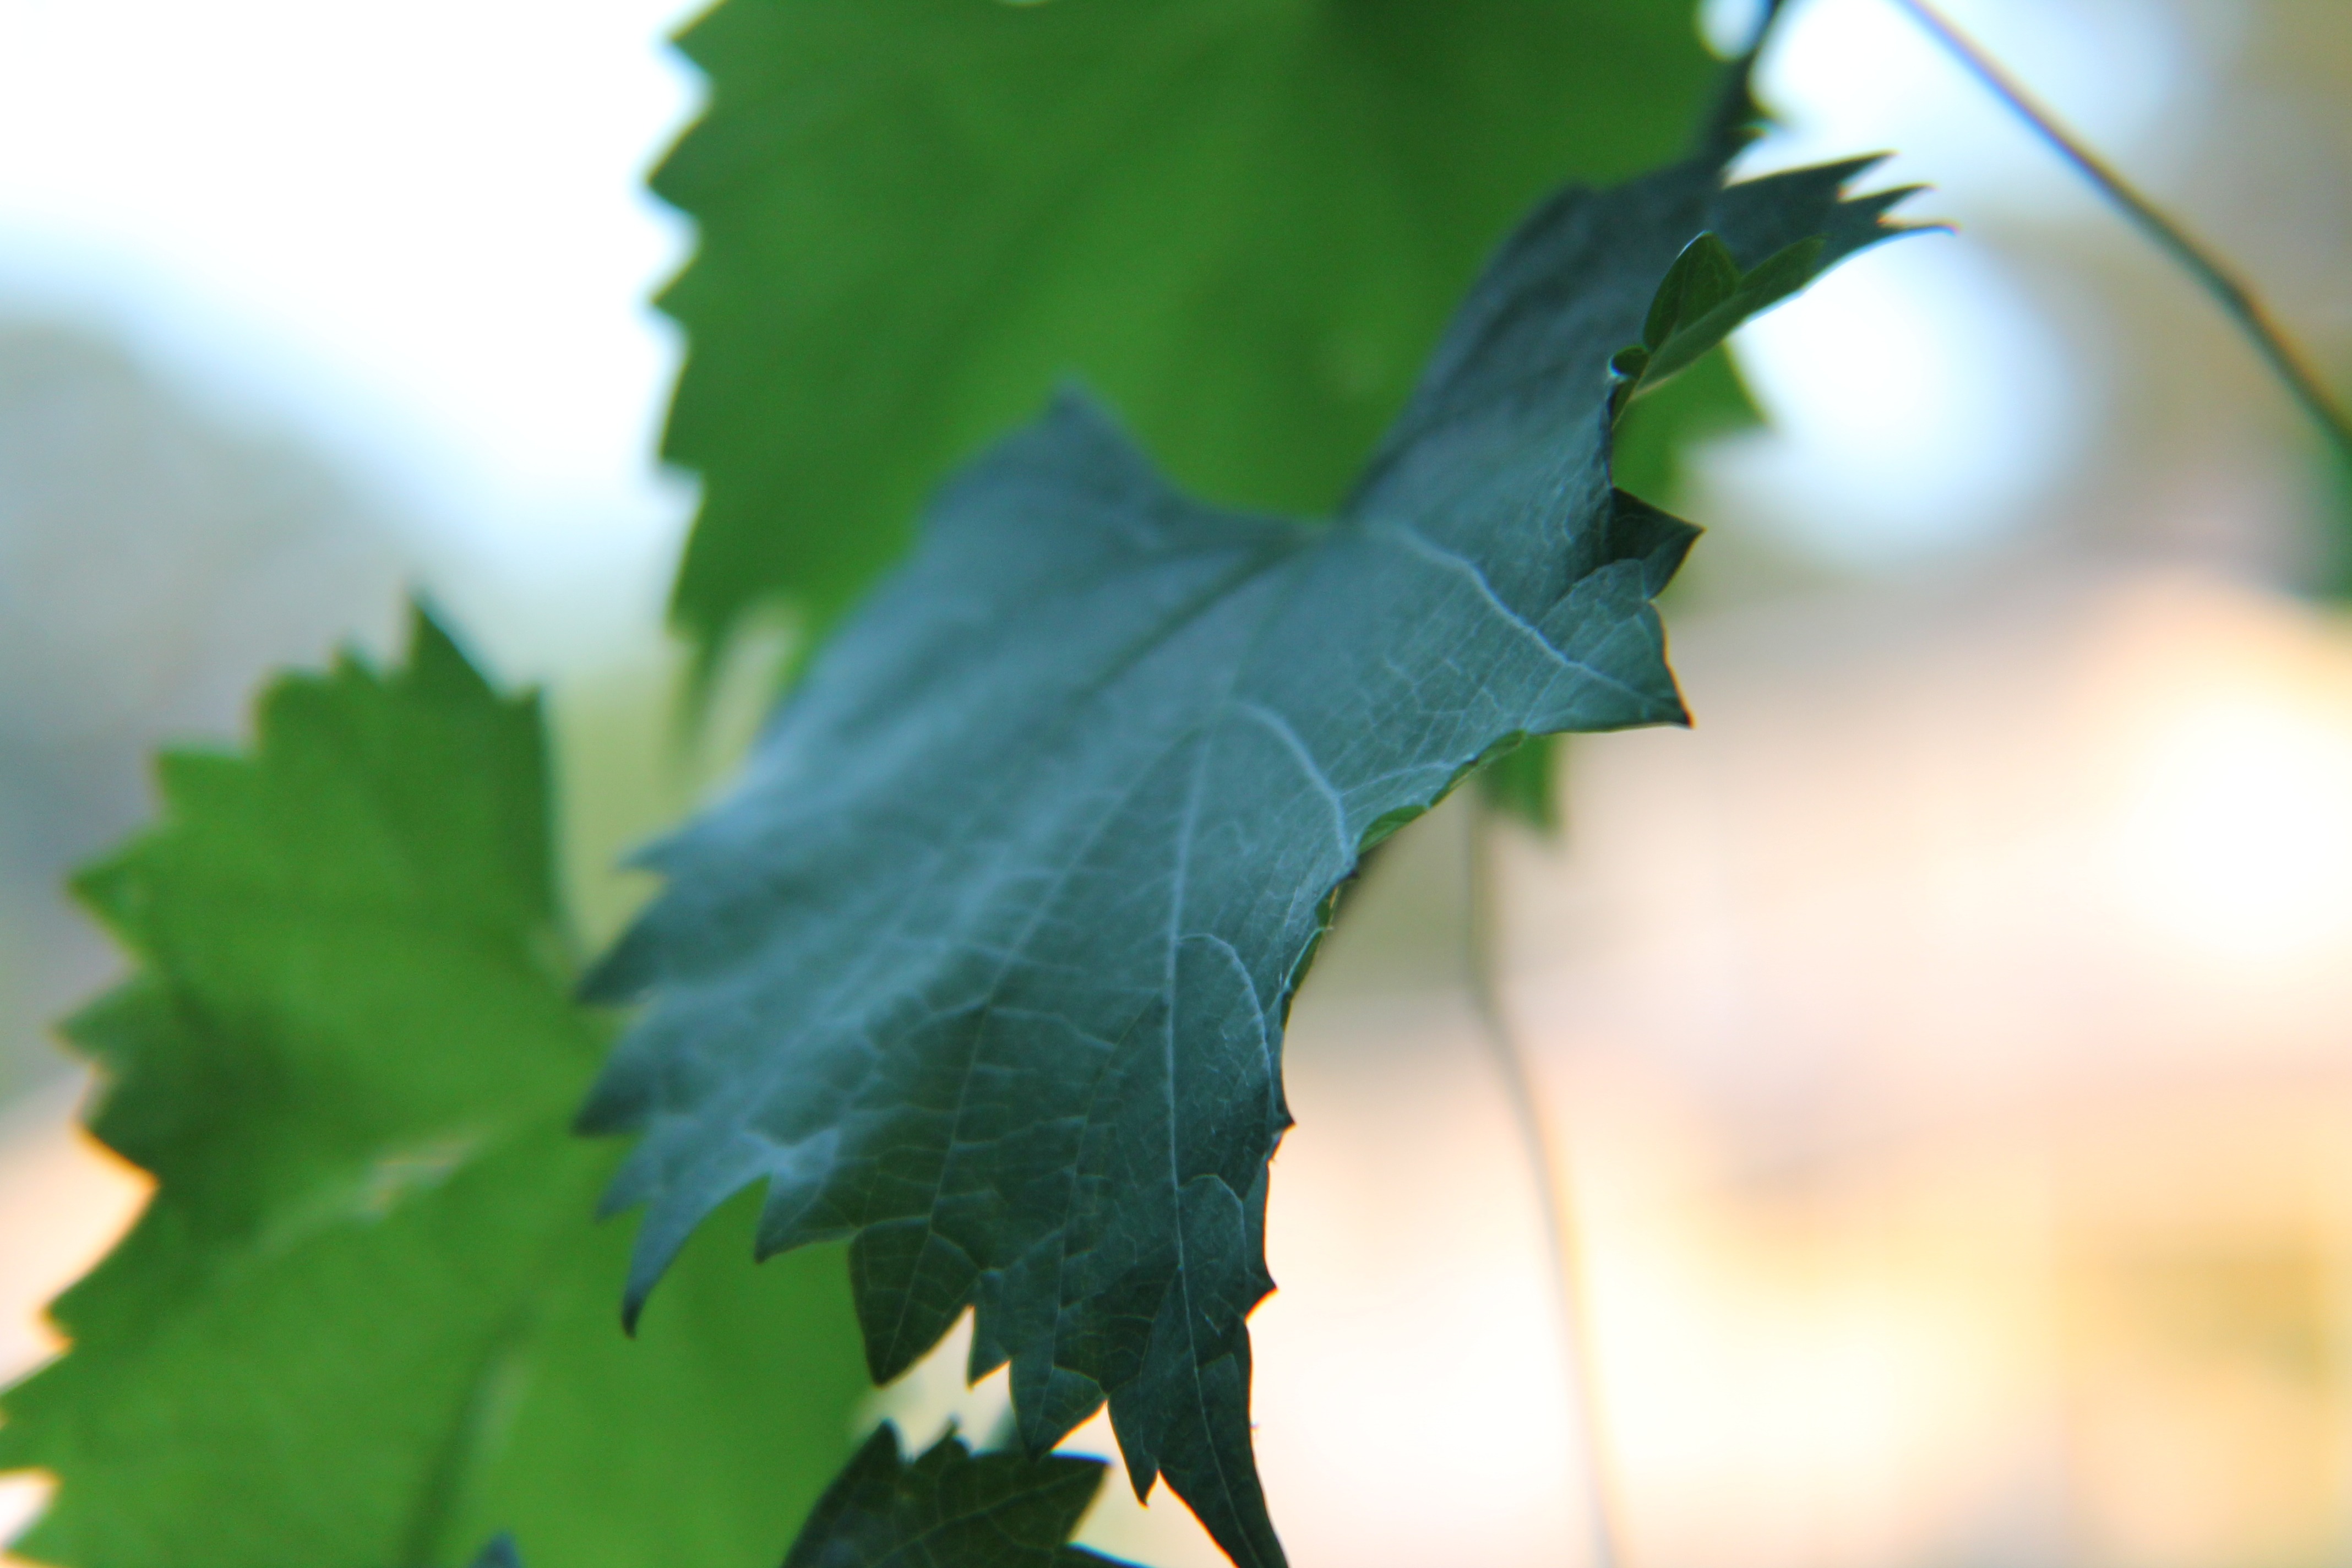
tree, nature, forest, outdoor, branch, growth, plant, vine, stem, sunlight, leaf, flower, summer, environment, foliage, rural, green, produce, lush, natural, autumn, fresh, botany, flora, season, botanical, maple tree, life, maple leaf, eco, ecology, close up, leaves, purity, vibrant, organic, macro photography, ecological, flowering plant, plant stem, woody plant, land plant, muscadine